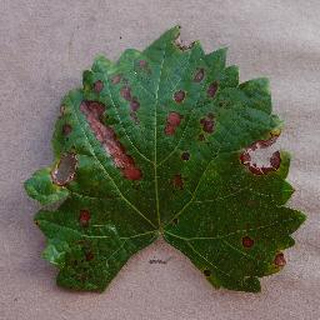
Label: grape_esca_black_measles